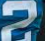
Number: 2